Sand forest

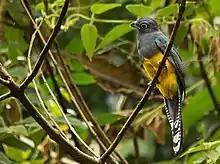
Trogon rufus perching on limb

The exact role of fires in sand forests is not known and most studies disagree on the matter. However, evidence has shown that fires can help increase species diversity, particularly those that are specialized for such areas. For example, fire tolerant species may be more likely to colonize here.